Frederick Stibbert

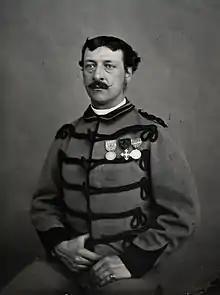
Frederick Stibbert

Frederick Stibbert (9 November 1838 – 10 April 1906) was an English art collector and businessman, although he was born in the Grand Duchy of Tuscany. His figure is mainly linked to the work to which he dedicated his entire life, the Stibbert Museum, gathering a collection of the most disparate genres of art and applied arts, with particular regard to the collection of ancient weapons and armors, among the most conspicuous and important in the world of its kind. His name is also spelled Federigo or Federico Stibbert.